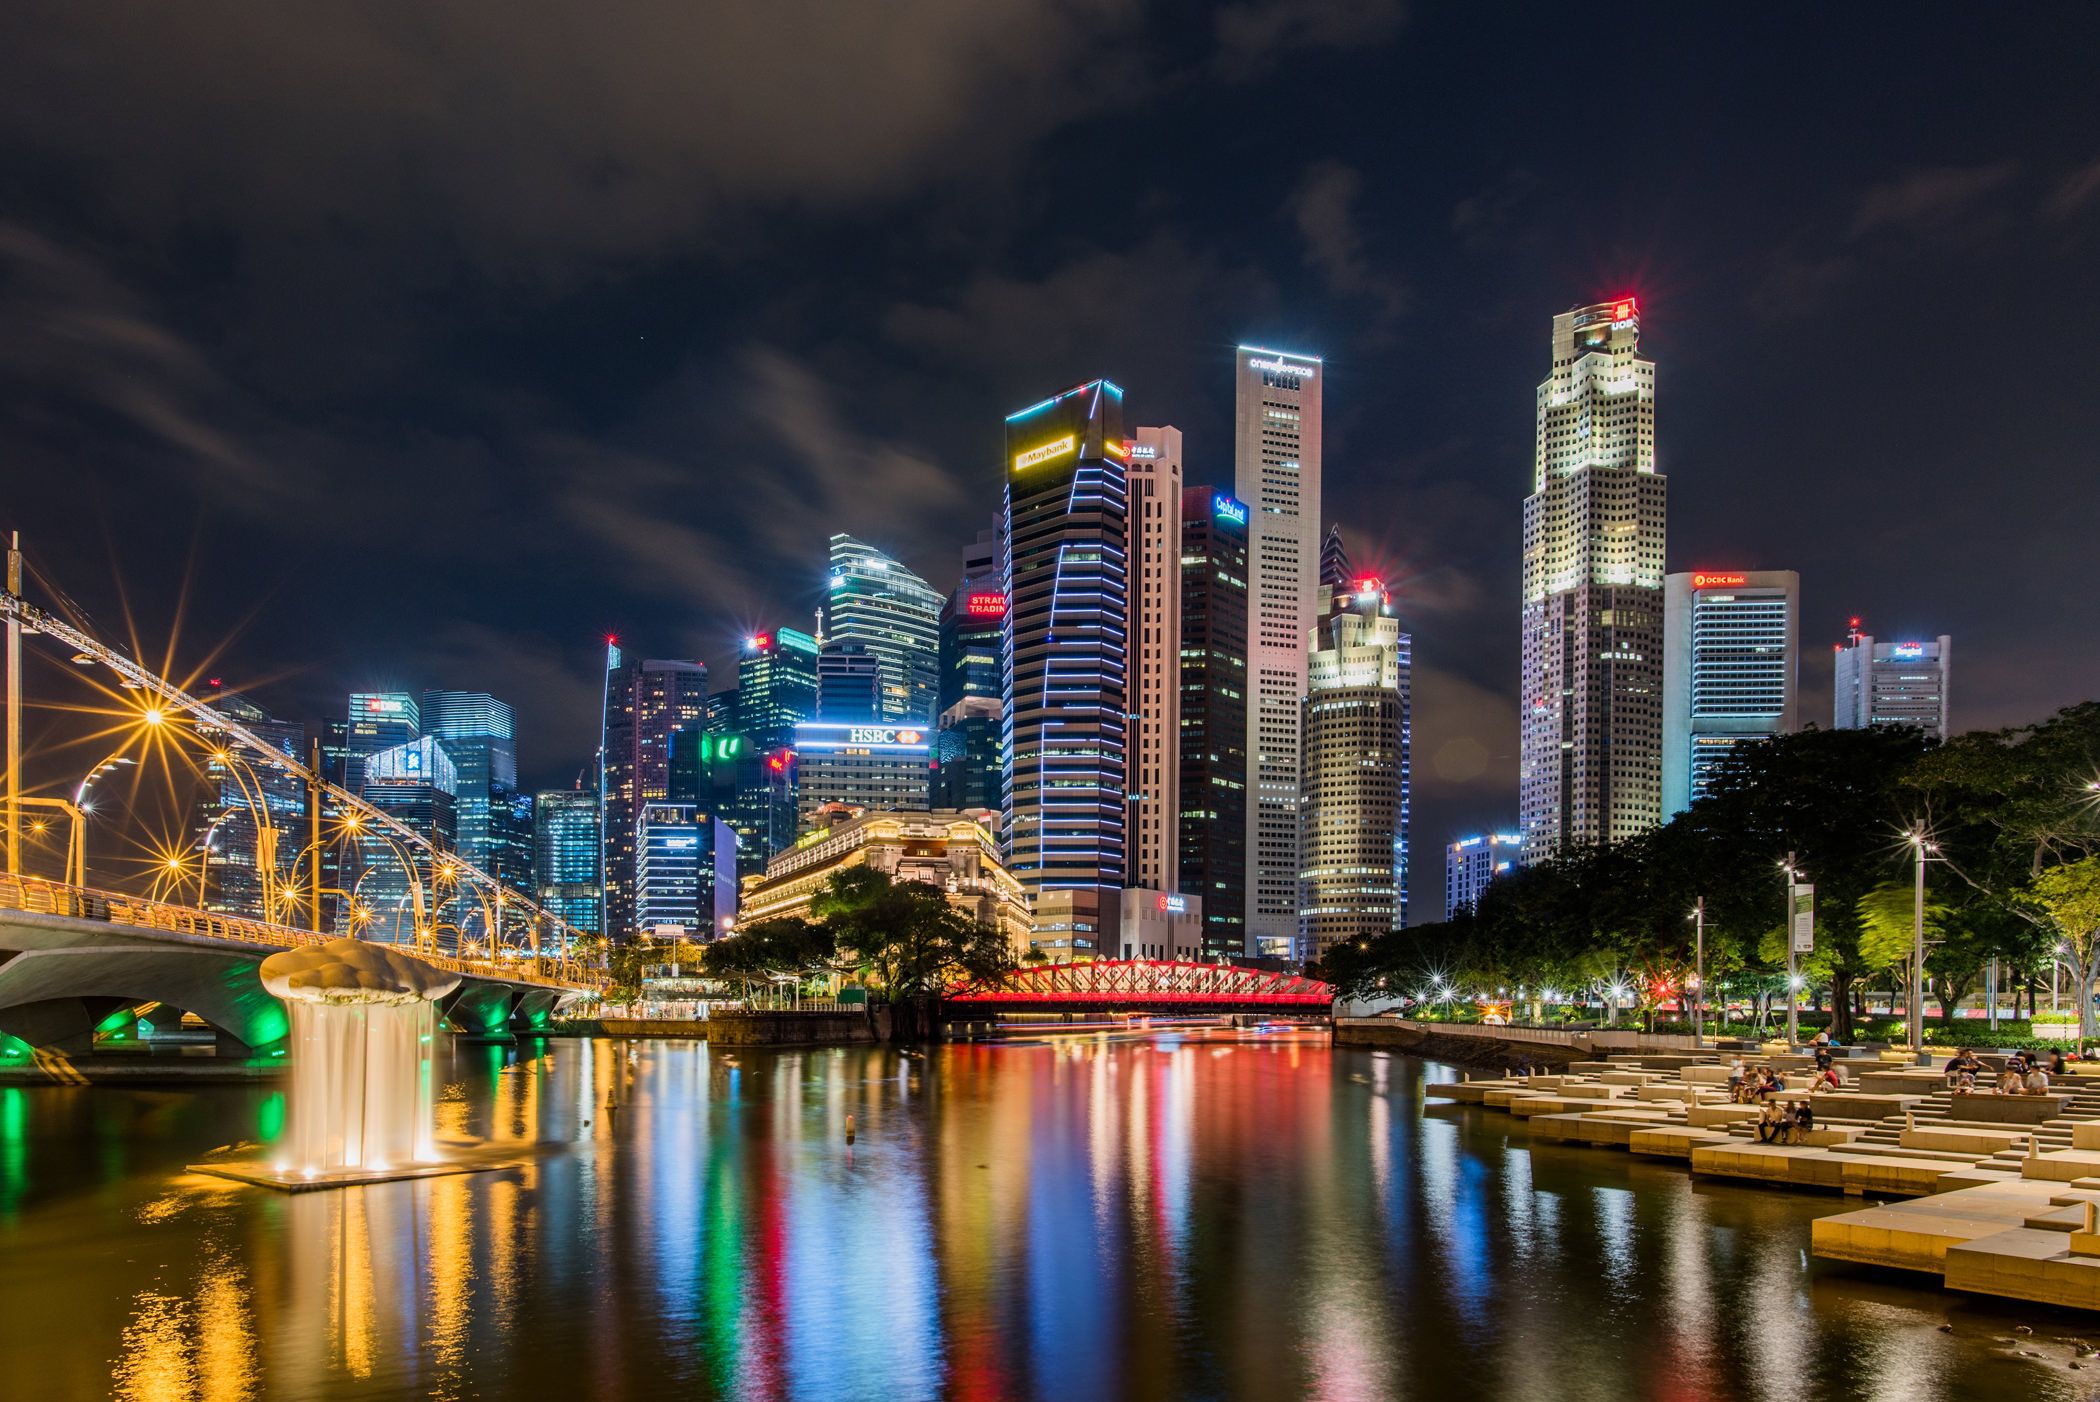
cityscape, metropolitan area, city, metropolis, urban area, reflection, night, skyline, skyscraper, sky, landmark, human settlement, tower block, downtown, architecture, waterway, town, building, lighting, water, river, condominium, tower, tree, cloud, harbor, mixed use, marina, tourist attraction, midnight, evening, tourism